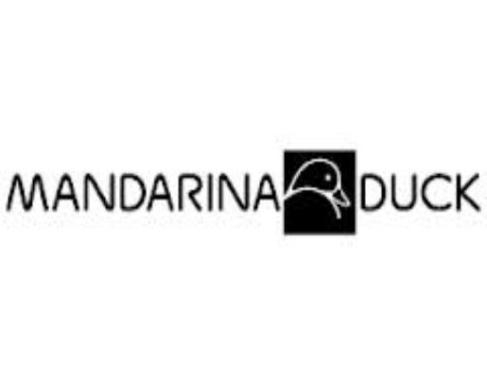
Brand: mandarina duck
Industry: Clothes